Timewyrm: Apocalypse

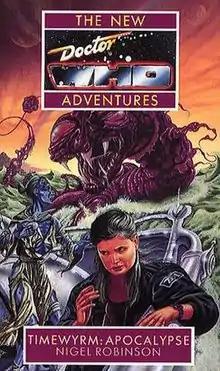

Timewyrm: Apocalypse is an original "Doctor Who" novel, published by Virgin Publishing in their "New Adventures" range of "Doctor Who" novels, and is the third volume in the Timewyrm quartet. It features the Seventh Doctor and Ace, as well as brief flashbacks and a telepathic message of the Second Doctor.